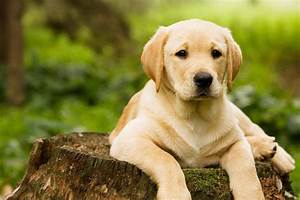
Label: dog